Vin Brown

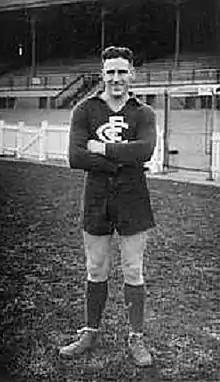
Brown in 1945

Edward Vincent Brown (5 February 1922 – 11 May 1989) was an Australian rules footballer who played for Carlton in the Victorian Football League (VFL) during the 1940s.